Audio description

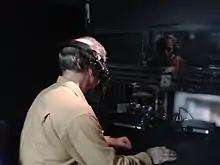
An audio describer working in a live theater. A small mixer and transmitter are visible, and the lit stage can be seen in the distance.

In live theaters, patrons also receive the description via a wireless device, a discreet monaural receiver. However, the description is provided live by describers located in a booth acoustically insulated from the audience, but from where they have a good view of the performance. They make their description which is fed to a small radio transmitter.